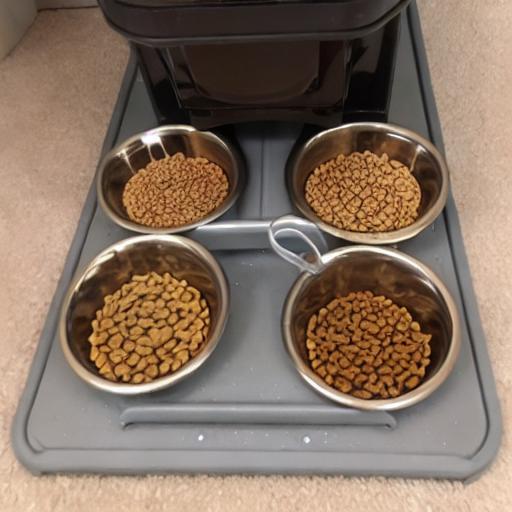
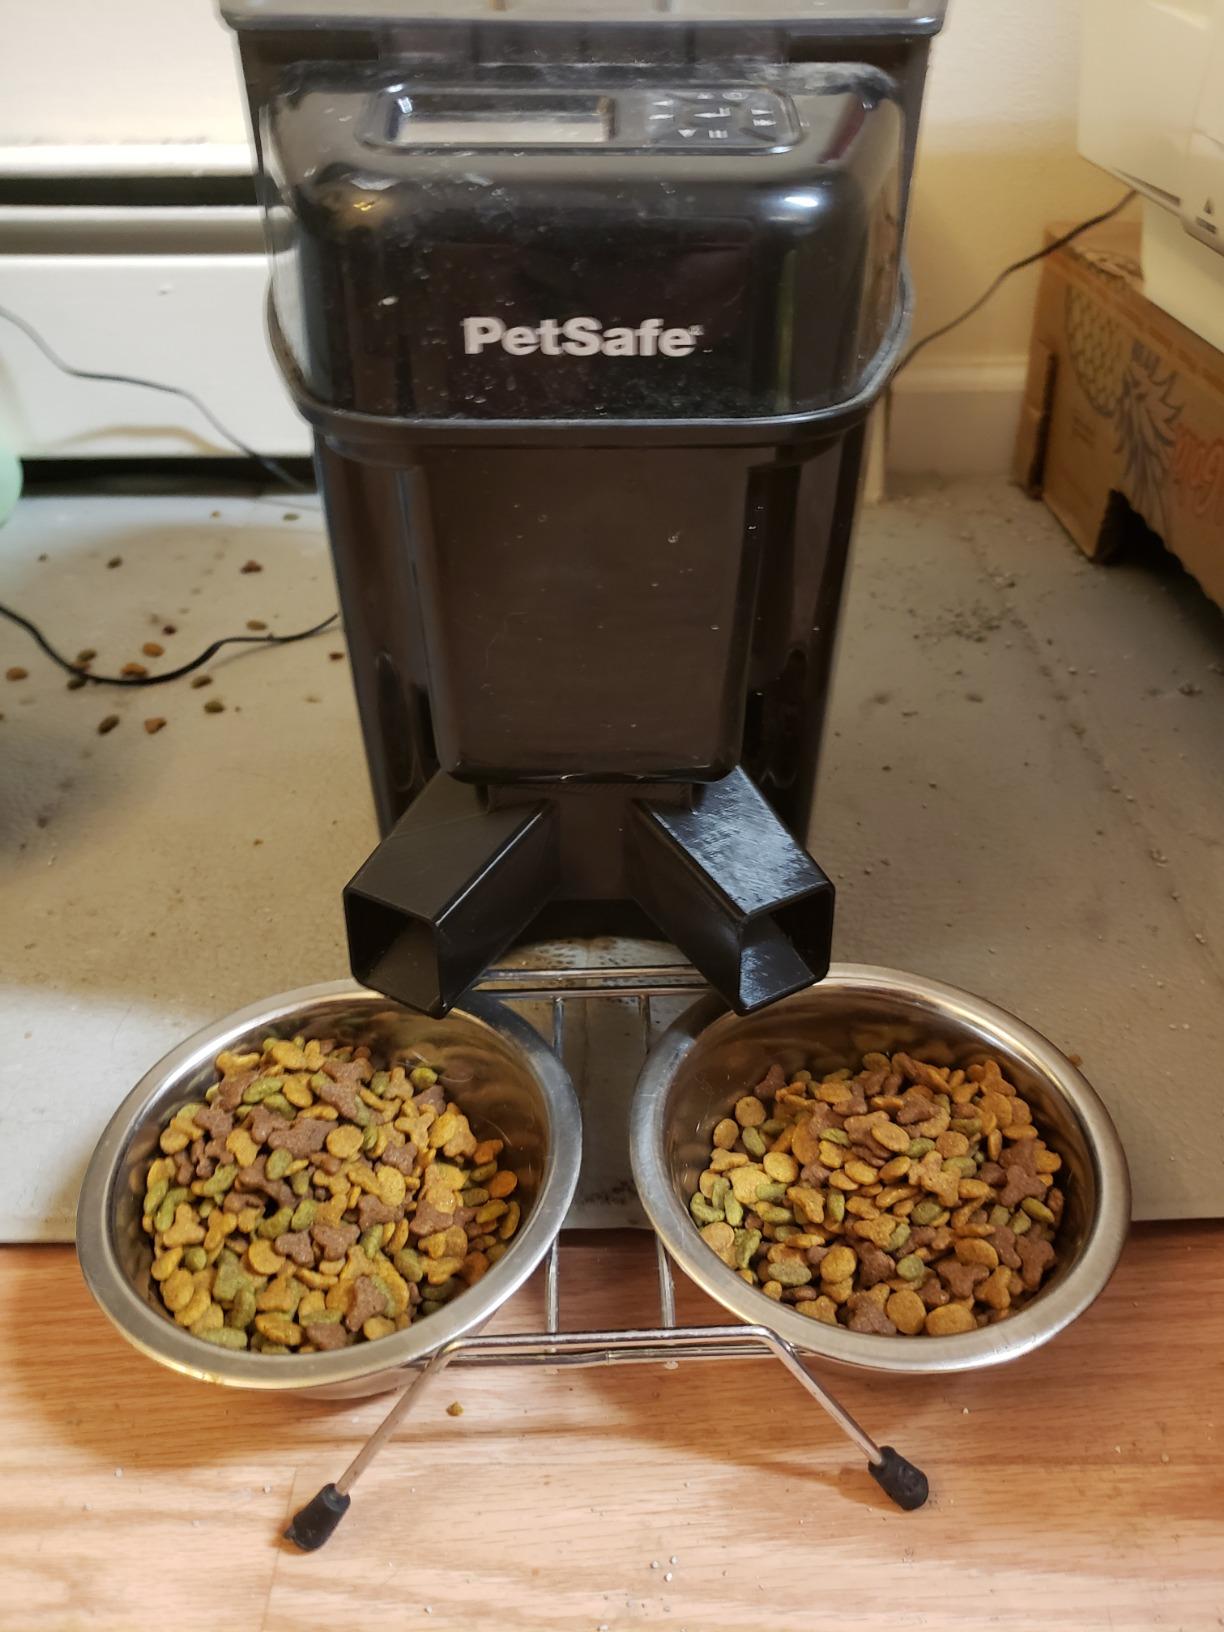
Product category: items_feeder
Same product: no